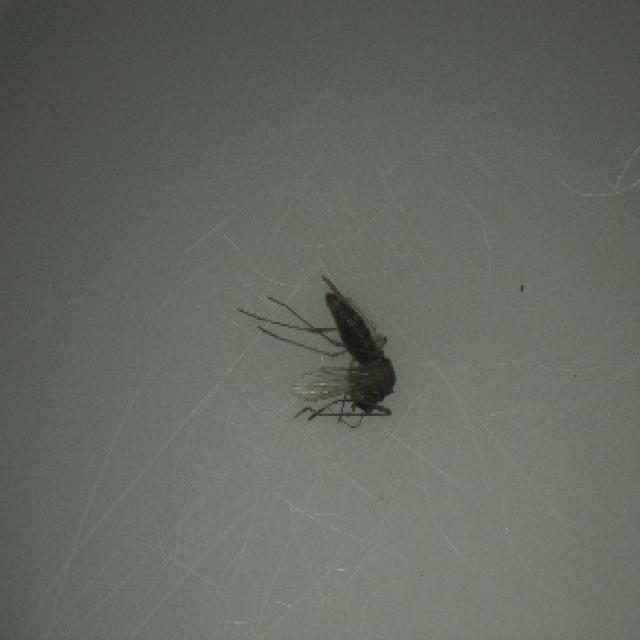
Species: culex_tritaeniorhynchus